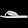
Label: Sandal